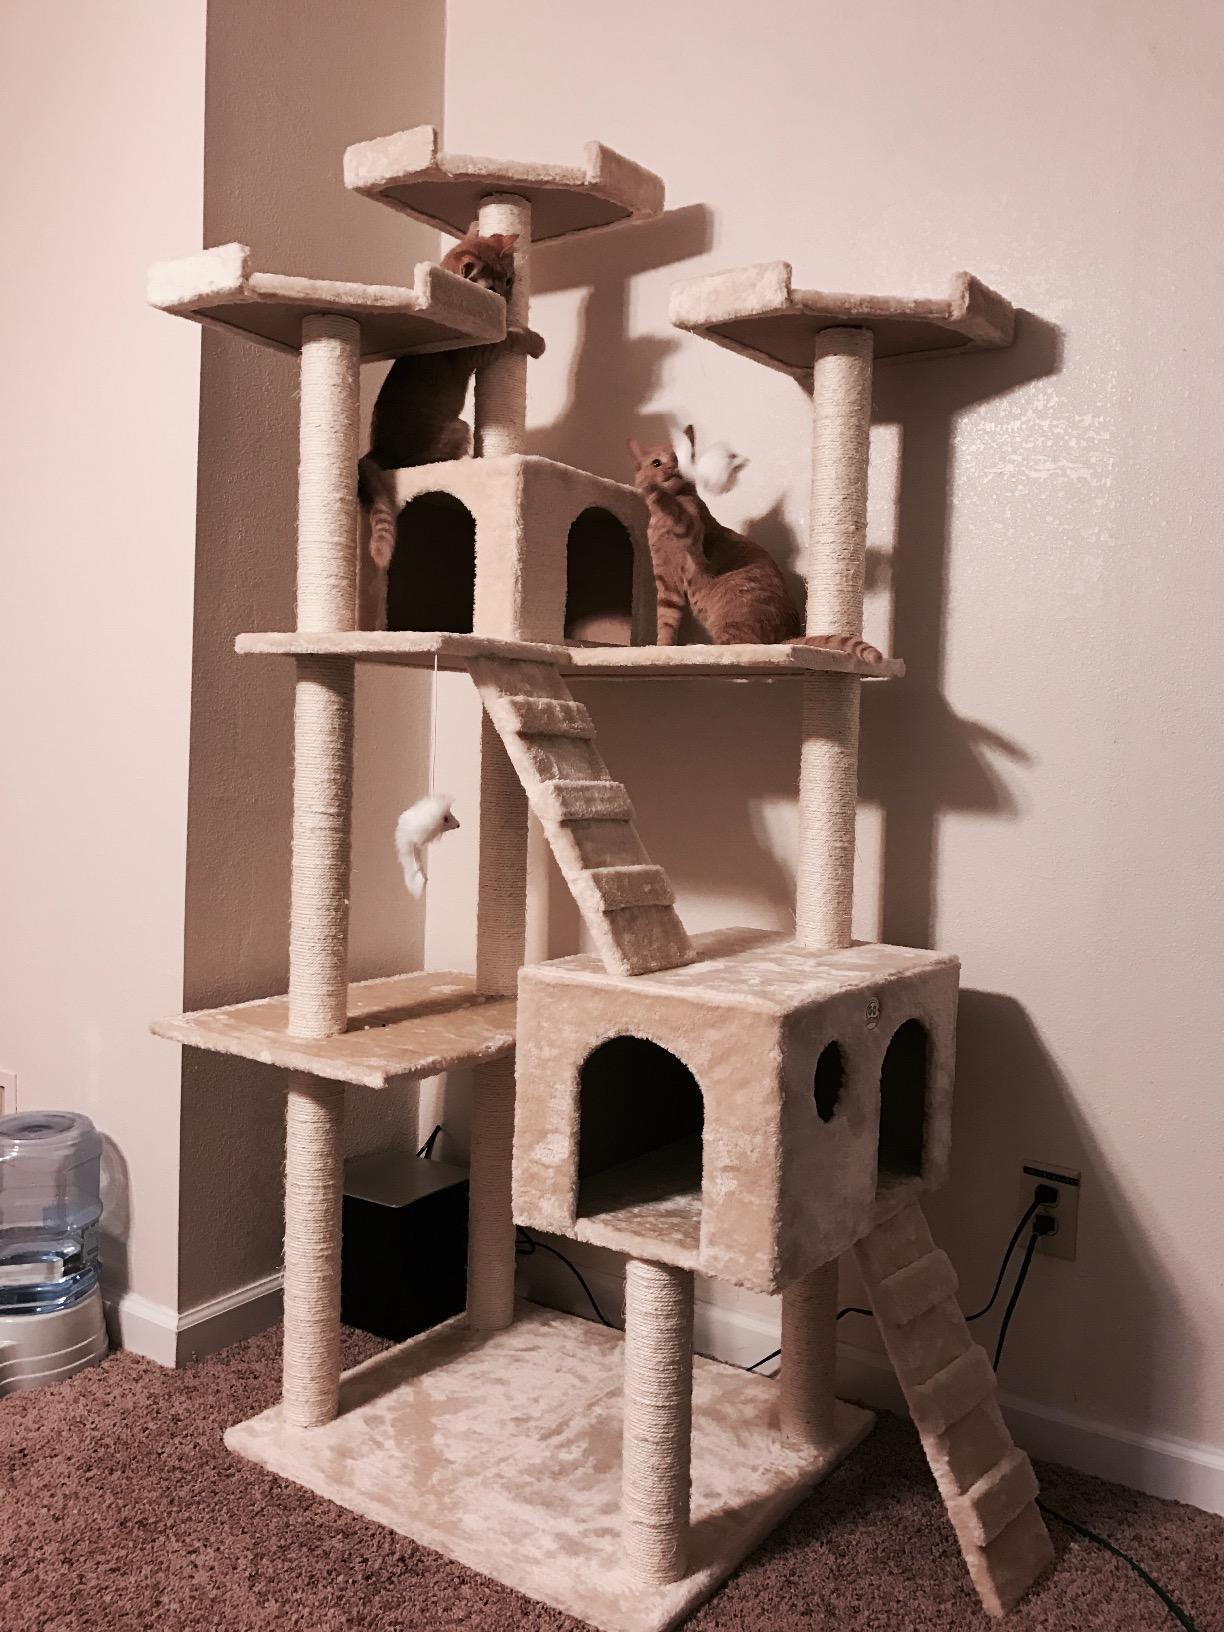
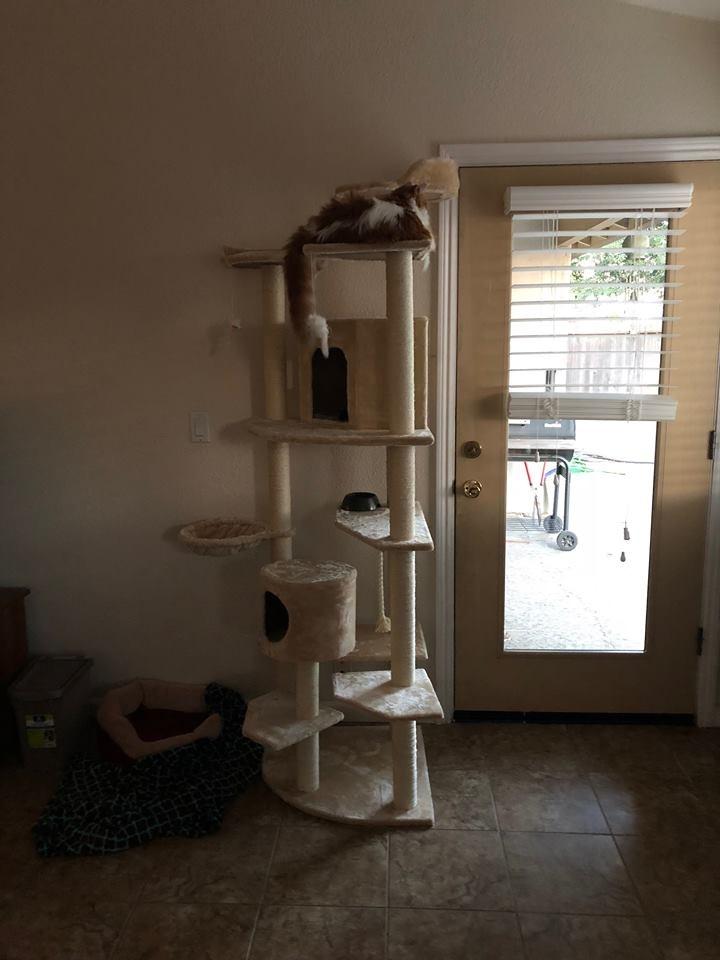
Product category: items_cat tree
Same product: no